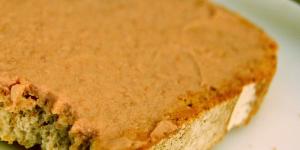
crema de anchoas